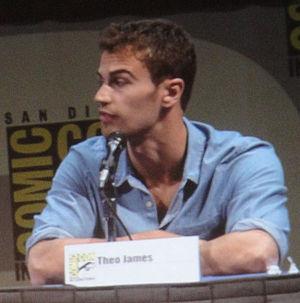
Theodore Peter James Kinnaird Taptiklis dit Theo James, né le 16 décembre 1984 à Oxford, est un acteur, producteur et musicien britannique.